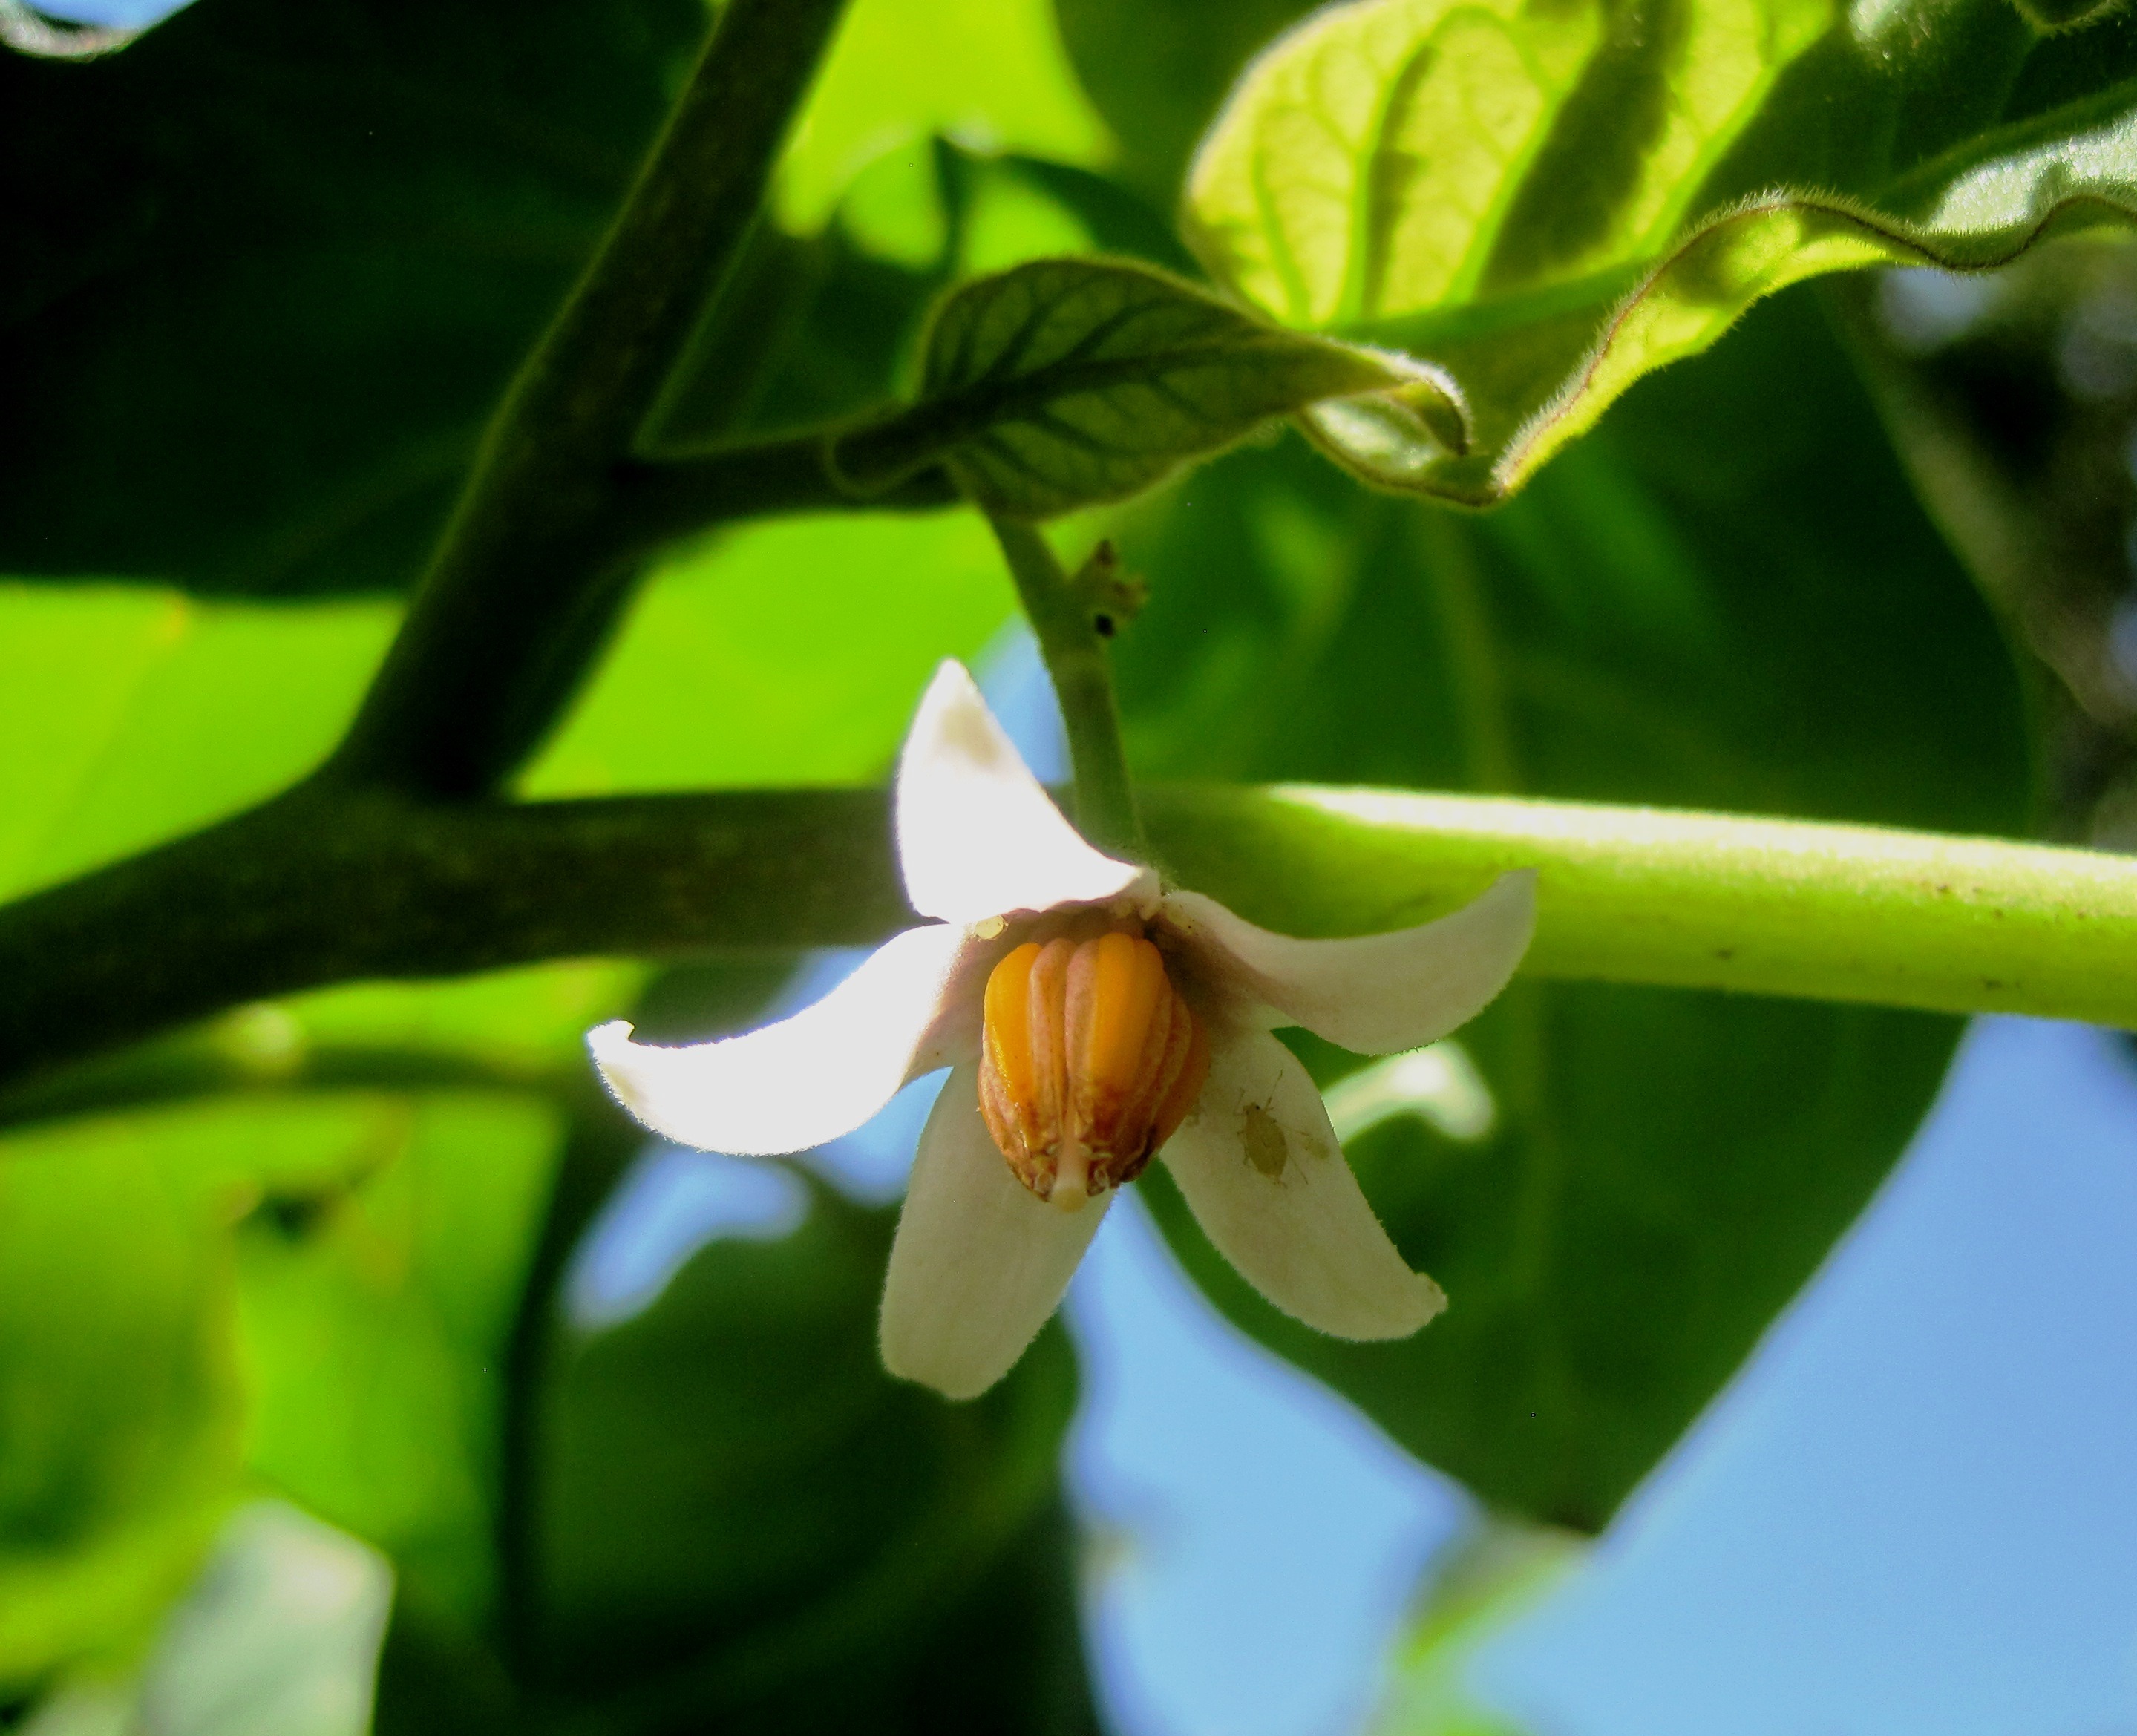
nature, blossom, plant, white, leaf, flower, green, produce, botany, yellow, flora, wildflower, close up, fruit tree, conical, centre, macro photography, flowering plant, dainty, plant stem, land plant